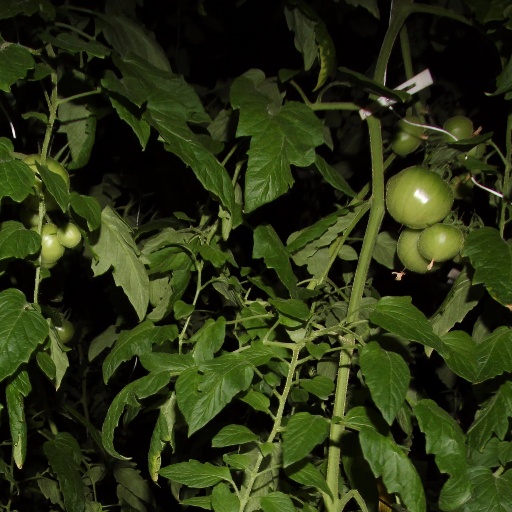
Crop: tomato